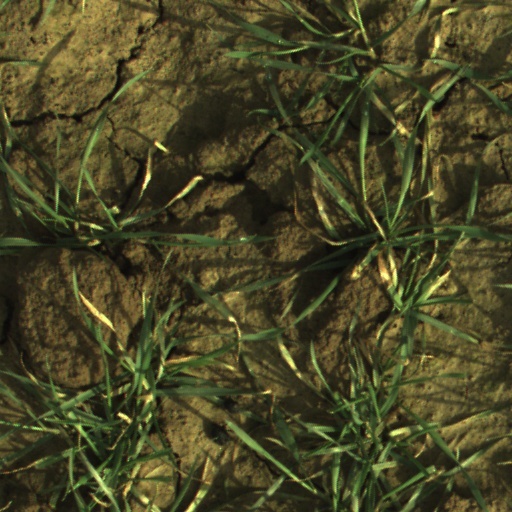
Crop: wheat